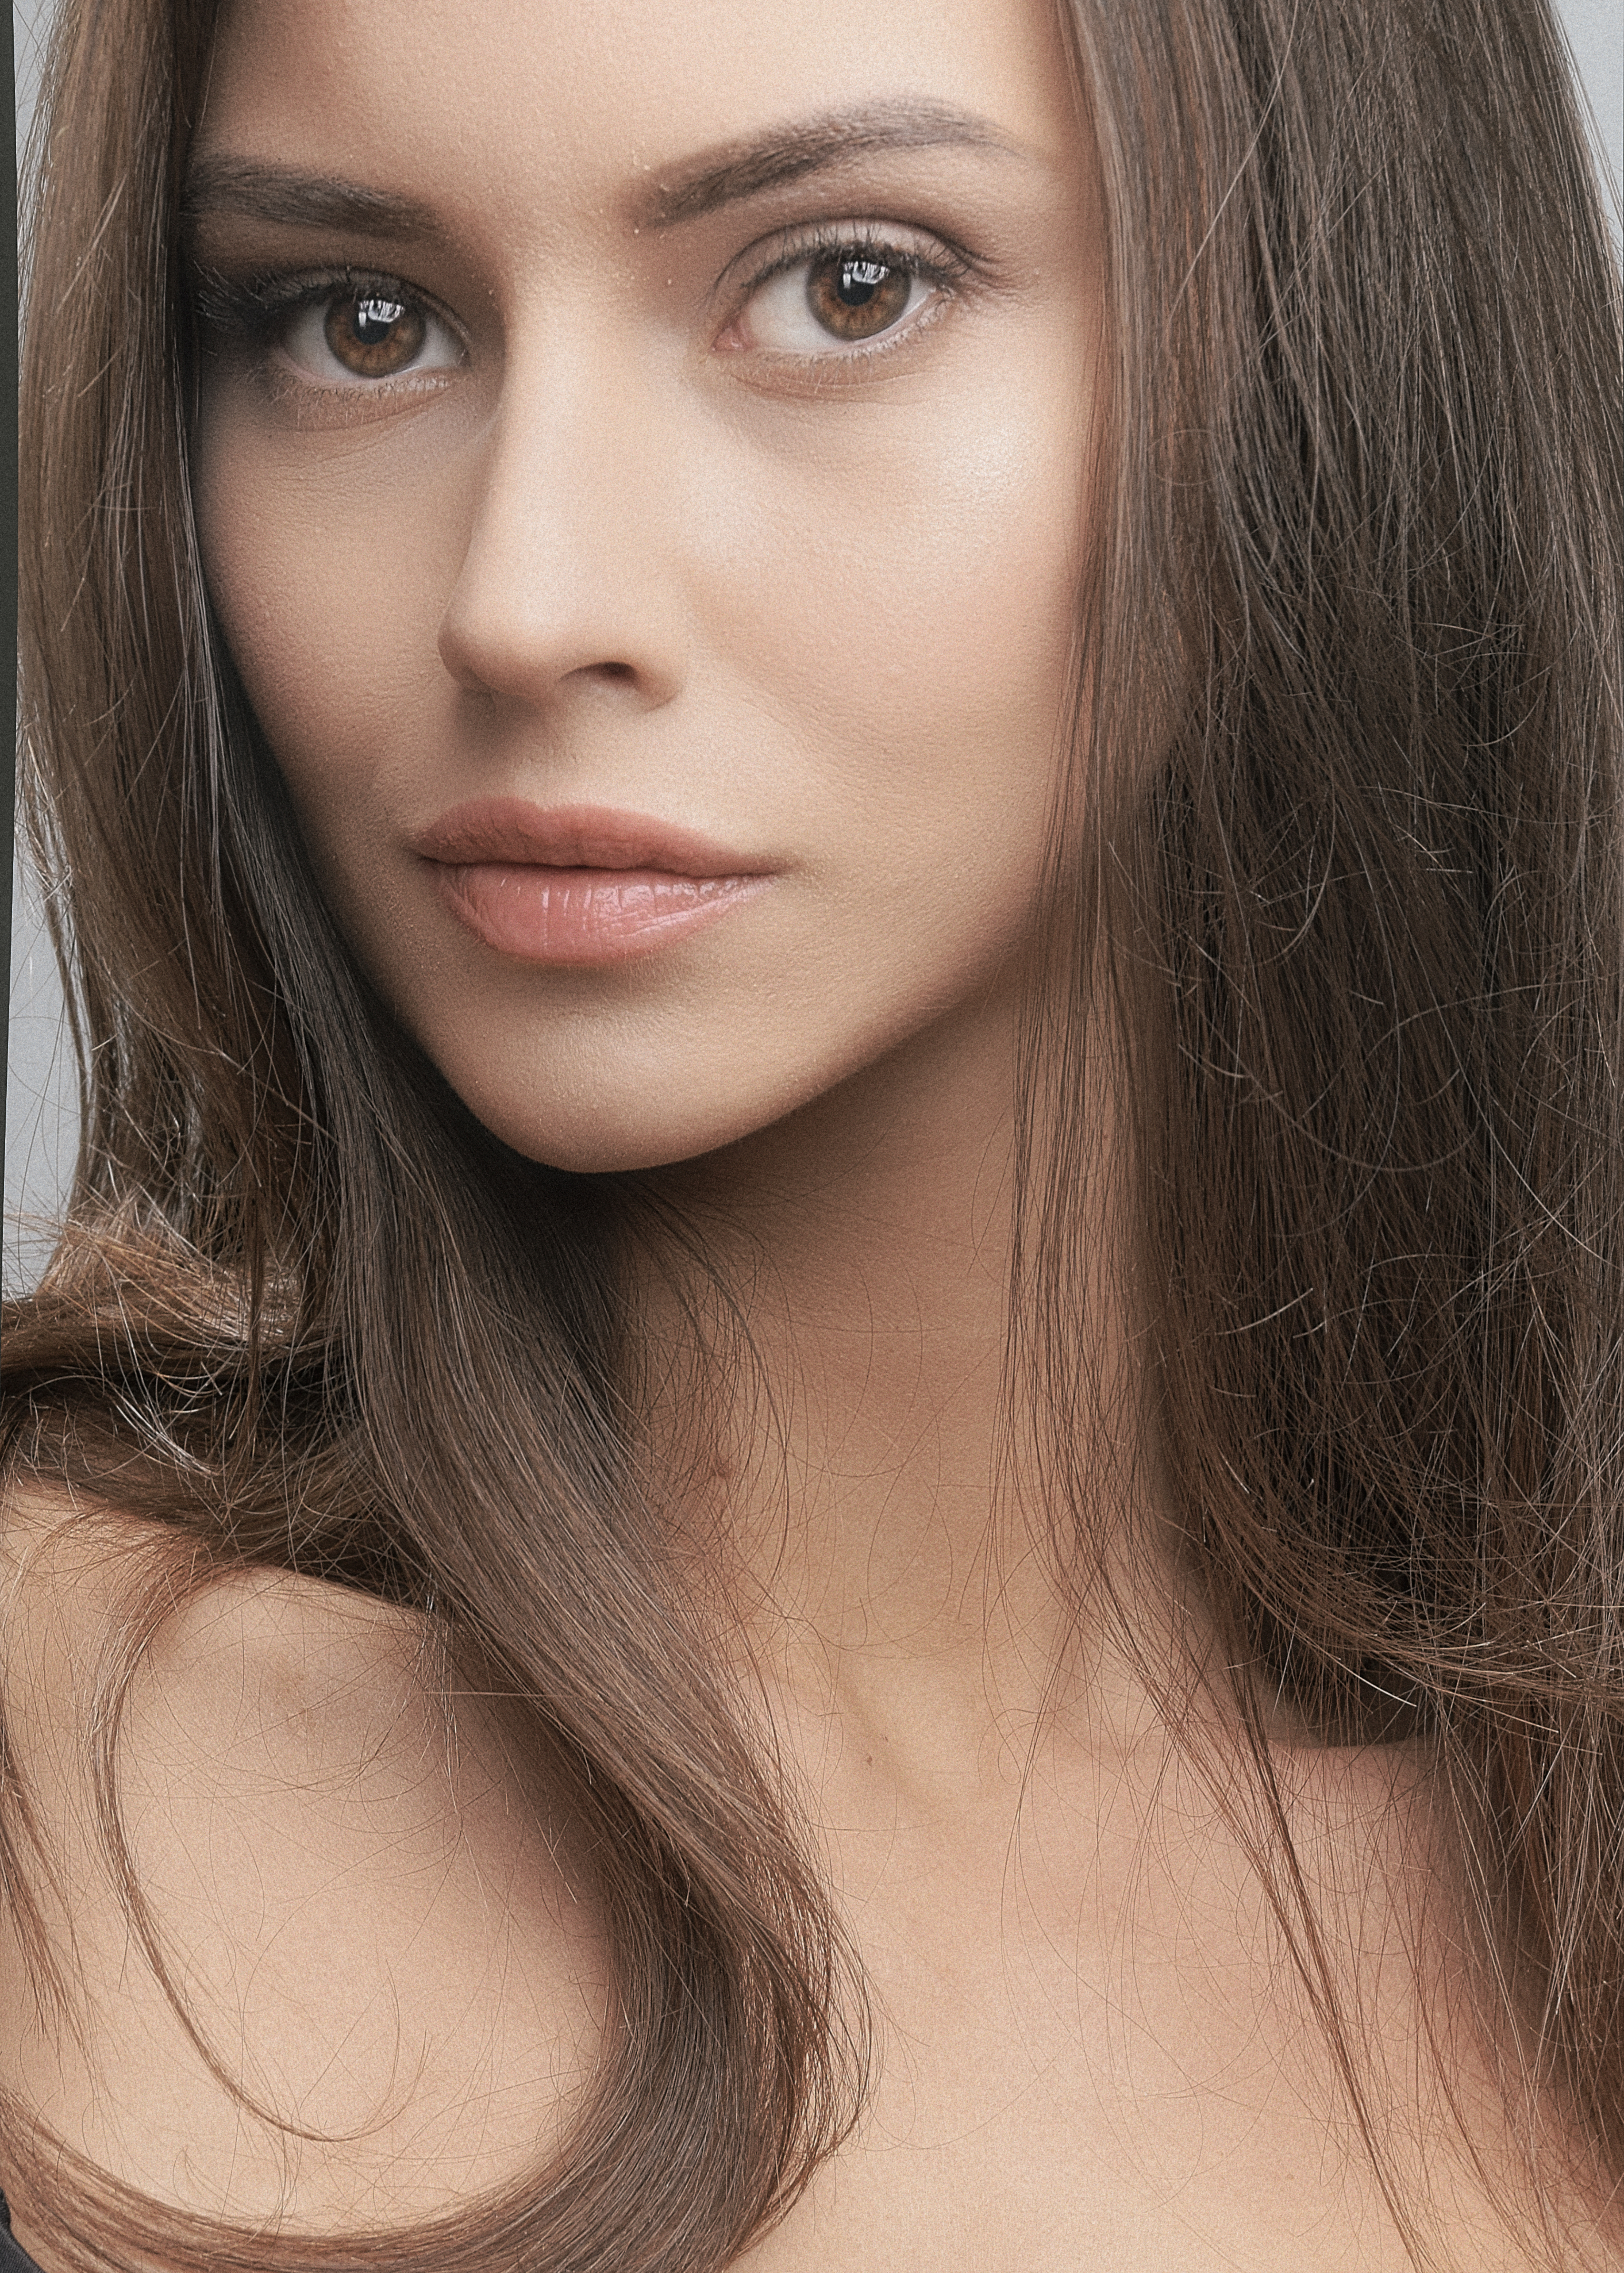
girl, portrait, retro, face, beautiful, look, studio, monochrome, donate, nose, hair, skin, head, lip, chin, eyebrow, eye, shoulder, eyelash, mouth, muscle, human, organ, flash photography, fashion, jaw, eye liner, iris, black hair, cool, chest, Material property, layered hair, liver, fashion model, Step cutting, long hair, cg artwork, makeover, beauty, eye shadow, brown hair, blond, surfer hair, close up, illustration, swimwear, art model, portrait photography, hair coloring, feathered hair, fashion accessory, selfie, flesh, undergarment, bangs, photo shoot, abdomen, model, wig